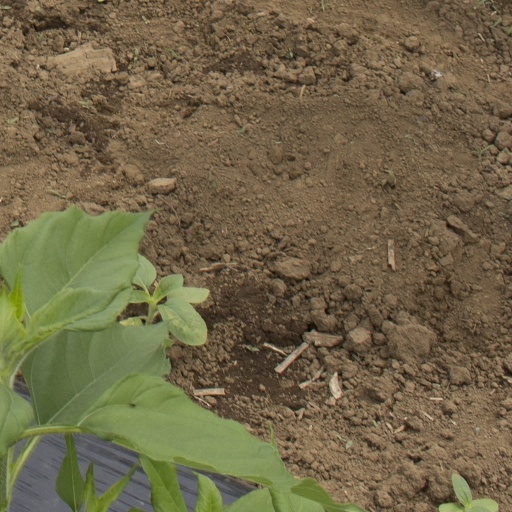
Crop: Jerusalem artichoke